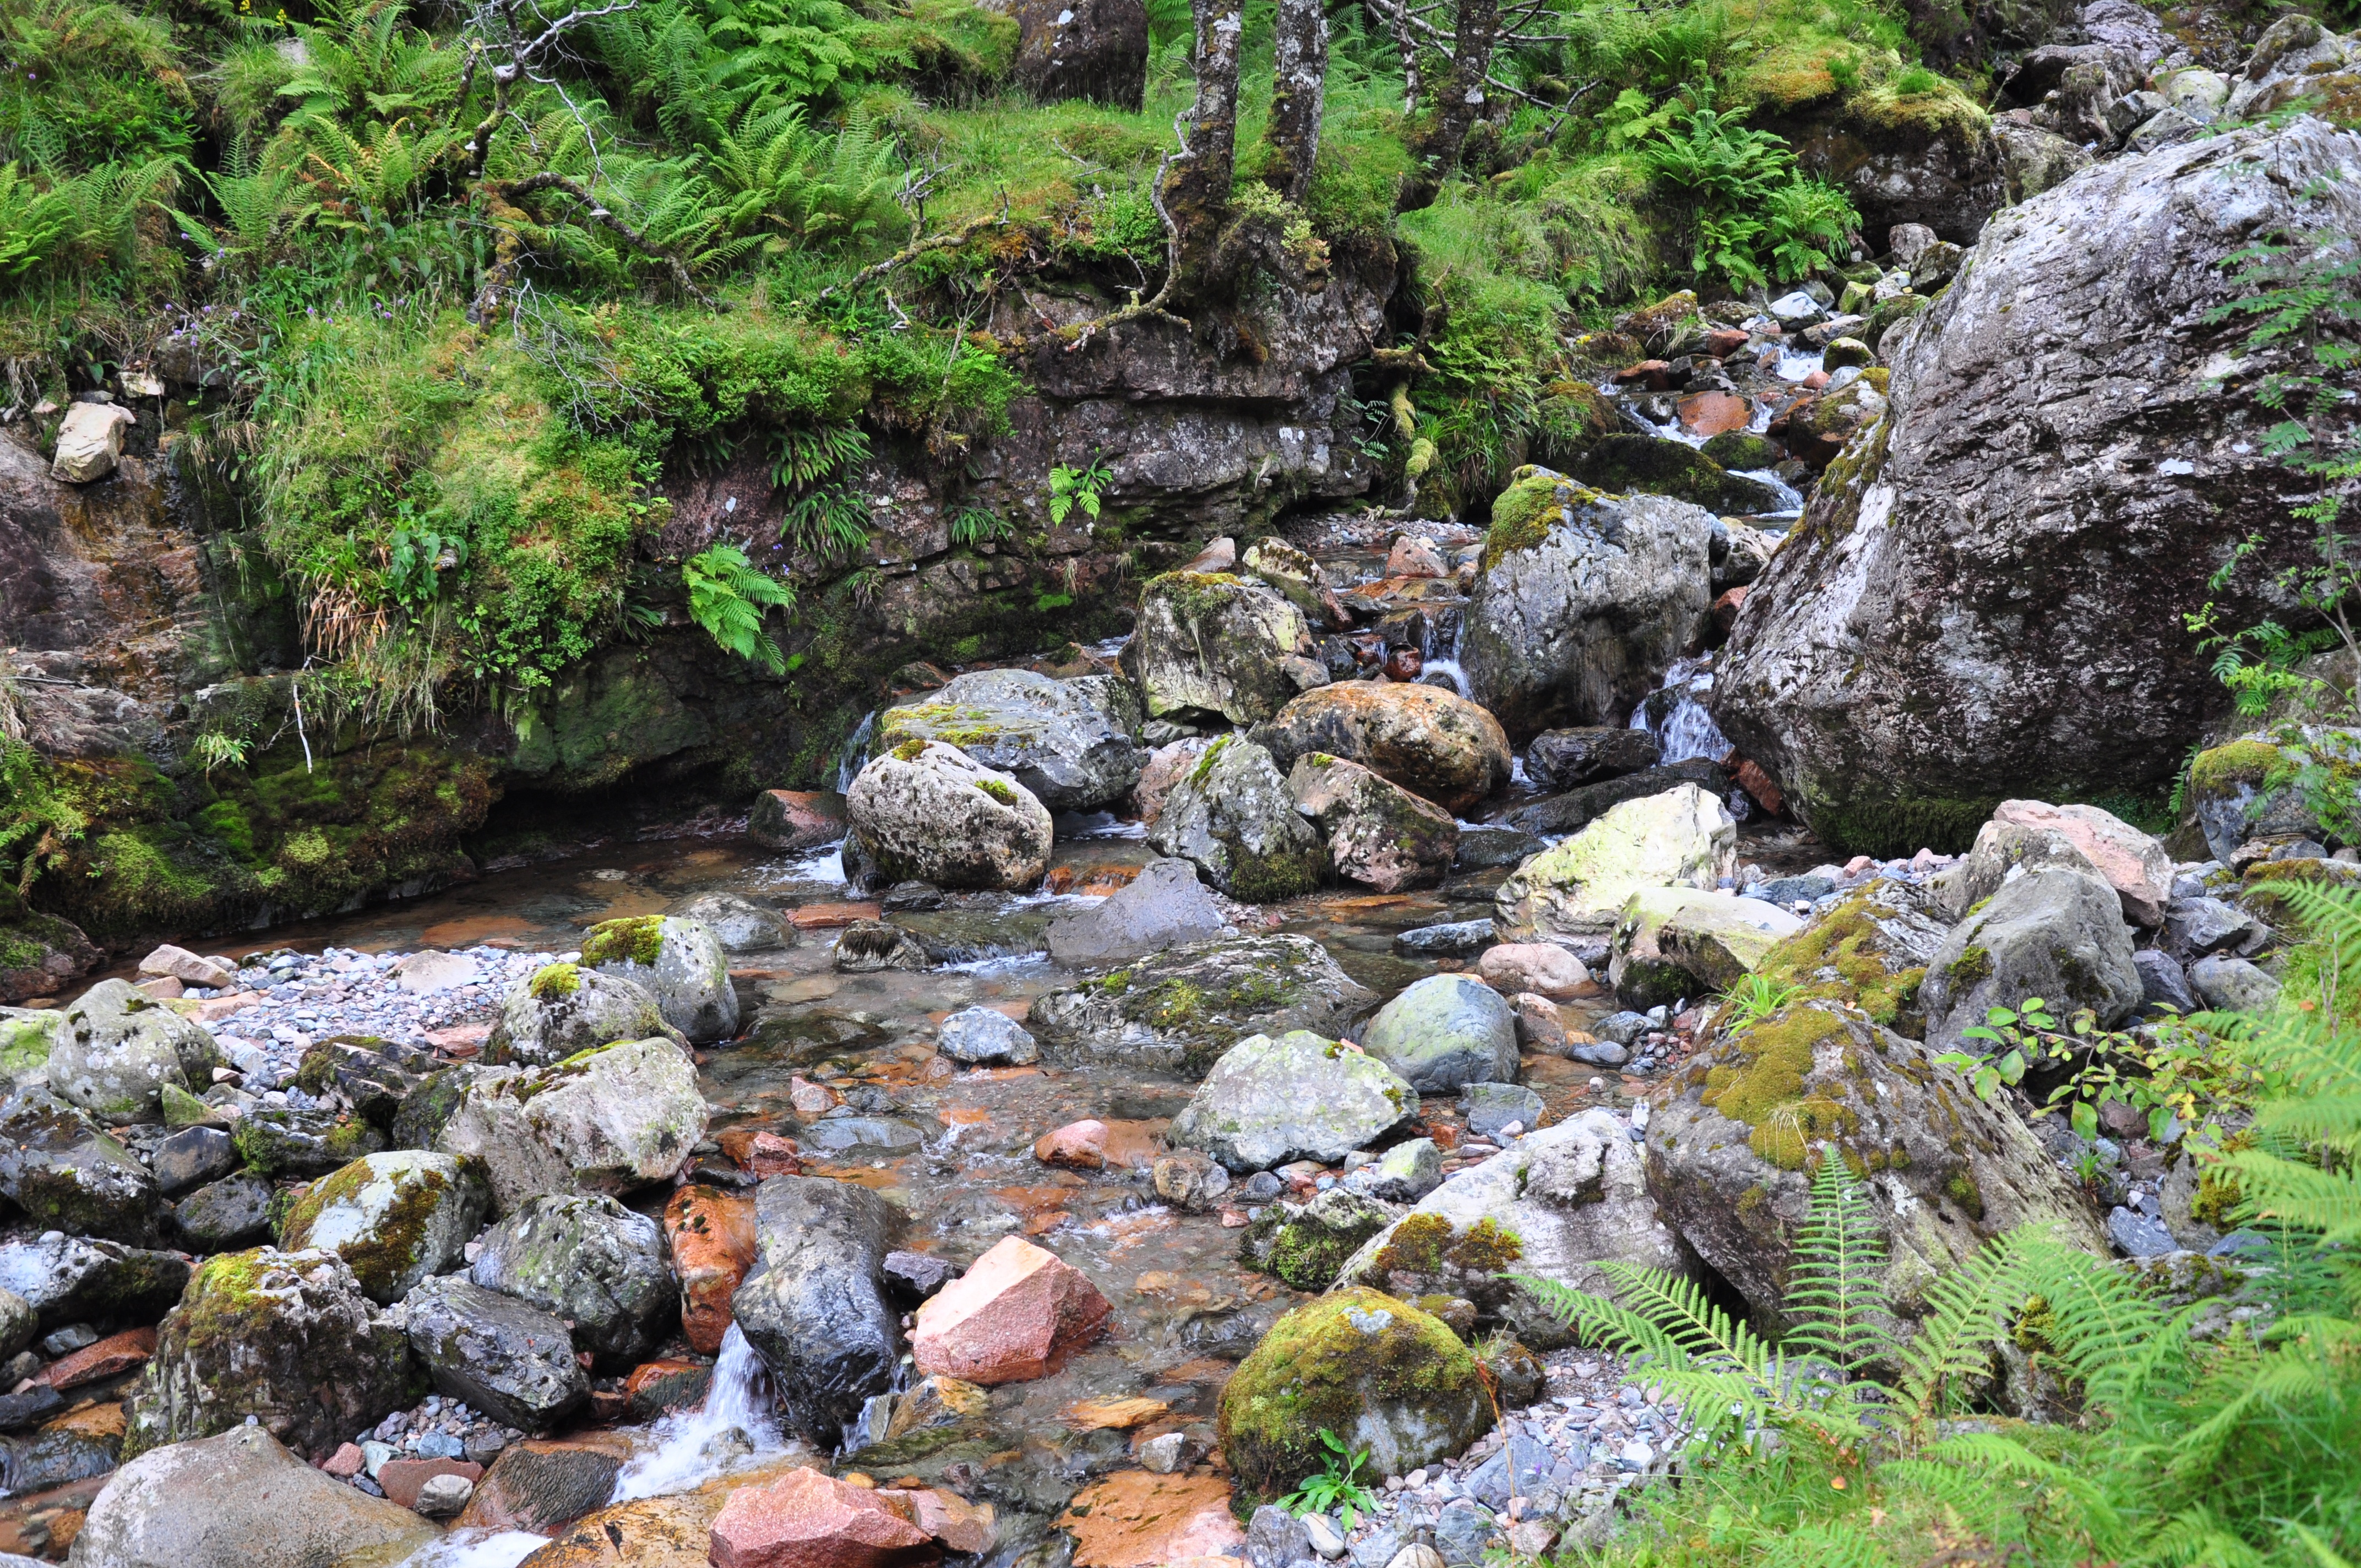
nature, rock, waterfall, wilderness, mountain, flower, pond, stream, green, botany, plants, body of water, vegetation, boulder, scotland, torrent, woodland, water feature, watercourse, stream bed, the stones, hidden valley ballachulish